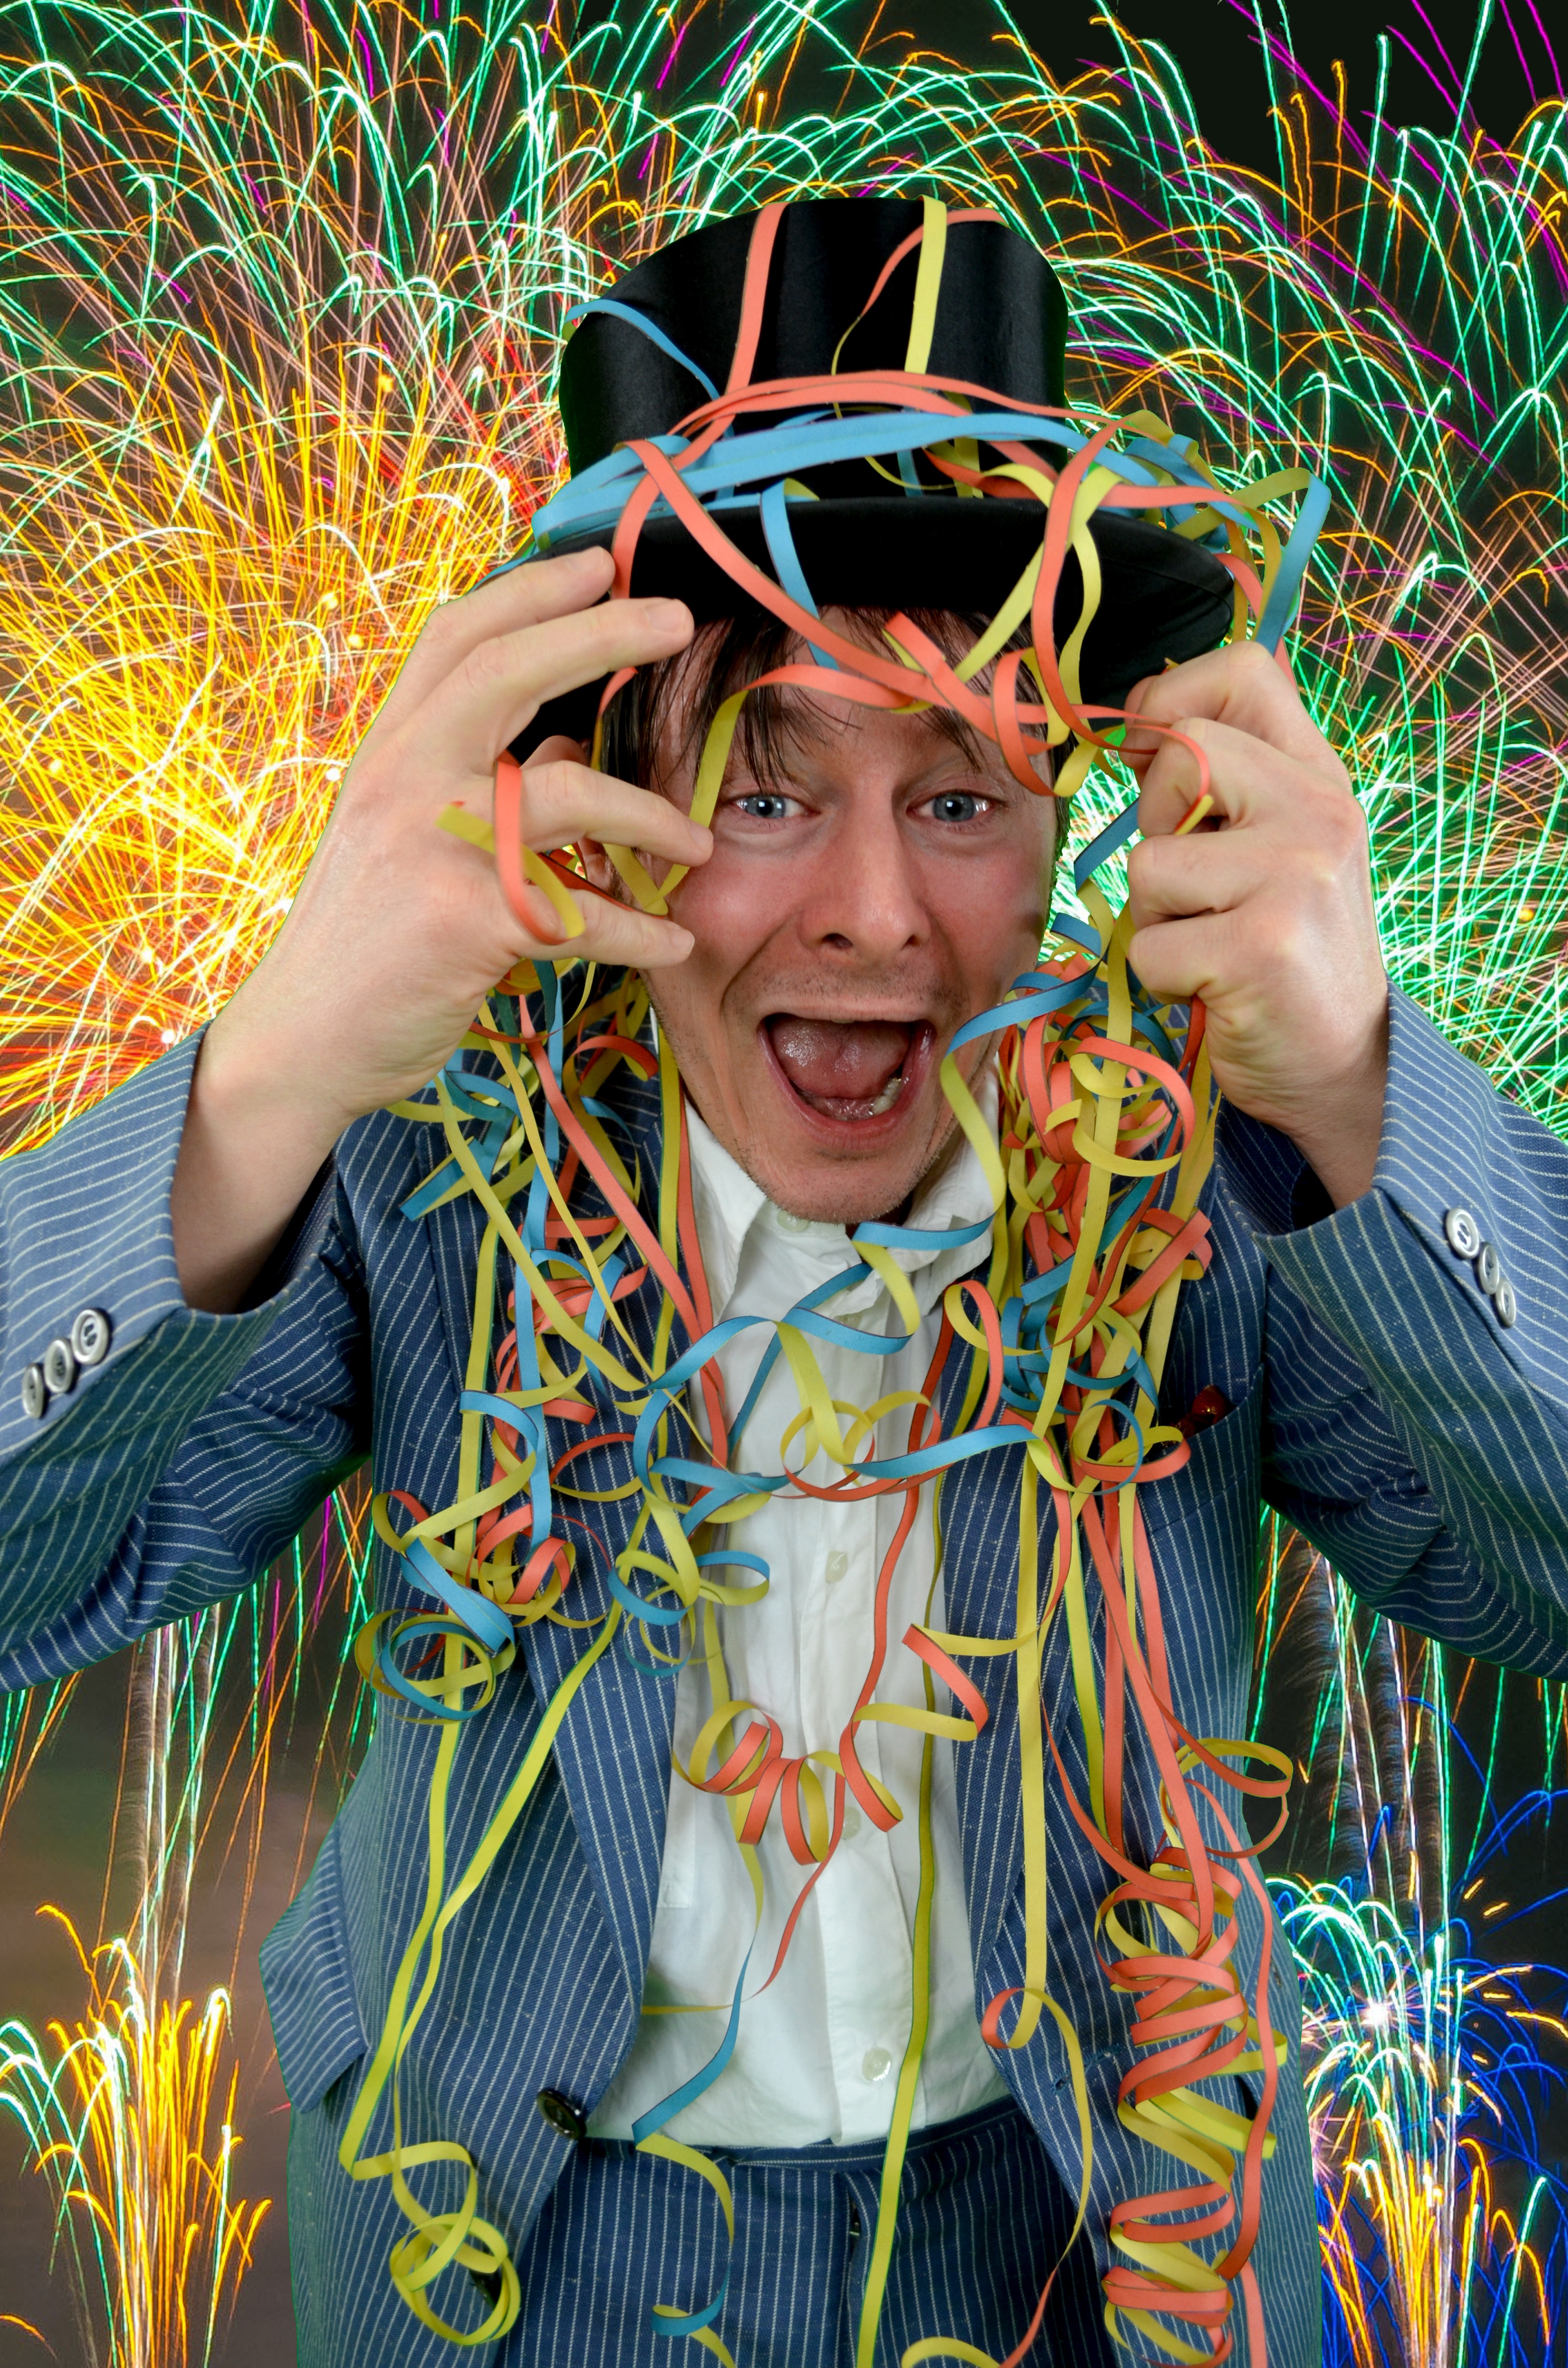
people, carnival, pyrotechnics, rocket, celebrate, festival, fireworks, happy, party, humor, champagne, event, midnight, luck, cylinder, sylvester, comedy, new year's eve, new year's day, streamer, annual financial statements, happy new year, turn of the year, 12 o clock, chapo klak, resolutions, 0 clock